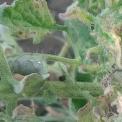
Crop: Tomato
Condition: virosis-d